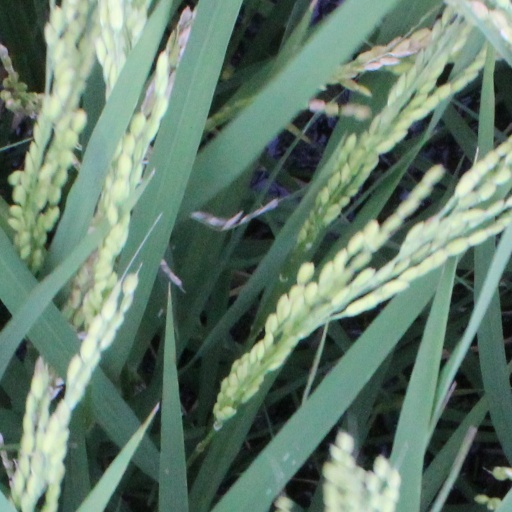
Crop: rice